Devaru Kotta Thangi (1973 film)

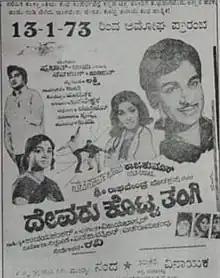
Poster

Devaru Kotta Thangi is a 1973 Indian Kannada-language film, directed by K. S. L. Swamy (Ravi) and produced by Sri Raghavendra Productions. The film stars Rajkumar, Jayanthi, Srinath and B. V. Radha. The film has musical score by Vijaya Bhaskar. The movie saw a theatrical run of 17 weeks.